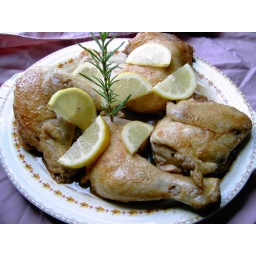
corn fed chicken in marsala and lemon